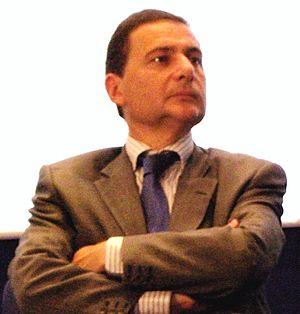
Le discours de Grenoble est une allocution prononcée par le président de la République française, Nicolas Sarkozy, le 30 juillet 2010, à Grenoble, à l'occasion de la prise de fonction du nouveau préfet de l'Isère, Éric Le Douaron.